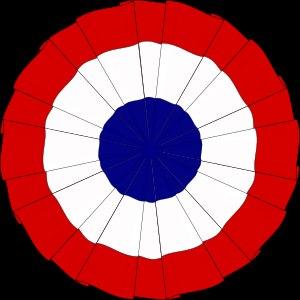
Louis XVI, né le 23 août 1754 à Versailles et mort guillotiné le 21 janvier 1793 à Paris, est roi de France et de Navarre du 10 mai 1774 au 6 novembre 1789, puis roi des Français jusqu’au 21 septembre 1792. Il est le dernier roi de France de la période dite de l'Ancien Régime.